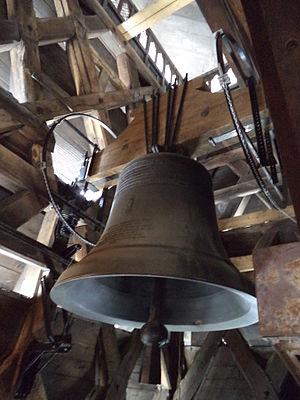
Marie est, avec Emmanuel, l'un des deux bourdons de la cathédrale Notre-Dame de Paris. Elle est la 29ᵉ plus grosse cloche de France.